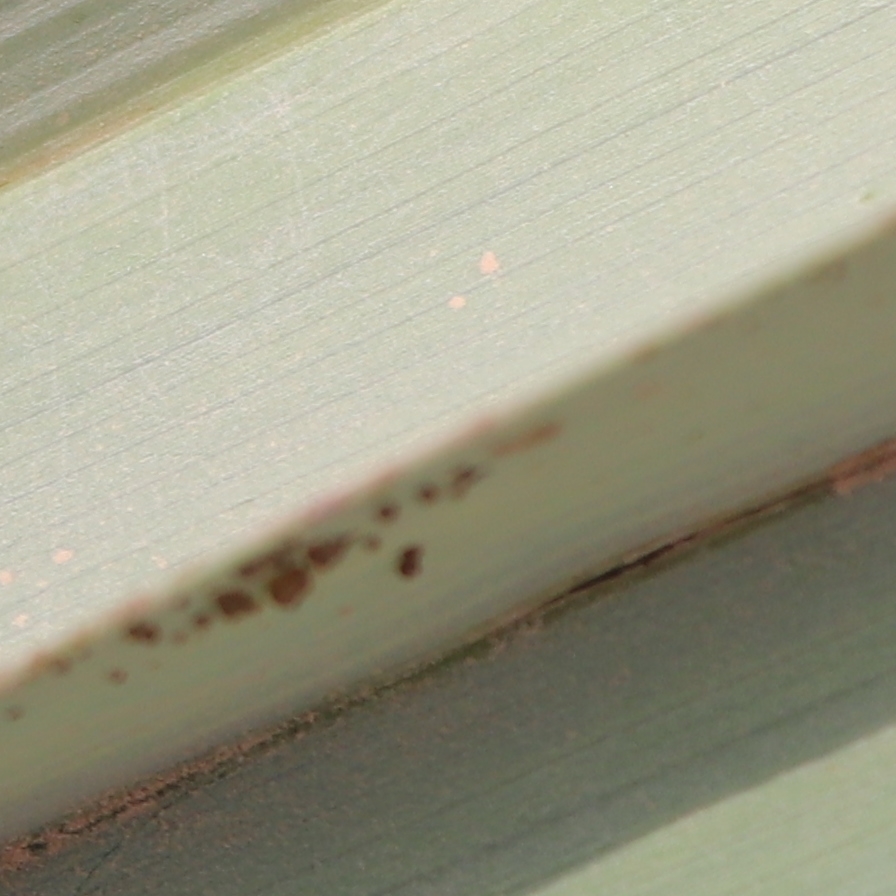
Label: Honey